Made to Suffer

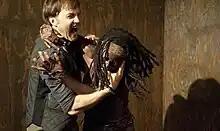
The Governor and Michonne have a physical confrontation after she discovers and kills his re-animated daughter, Penny.

"Made to Suffer" is the eighth episode and mid-season finale of the third season of the post-apocalyptic horror television series "The Walking Dead". It was directed by Billy Gierhart and written by Robert Kirkman, and aired on AMC in the United States on December 2, 2012. In this episode, Rick (Andrew Lincoln), Daryl (Norman Reedus), Michonne (Danai Gurira), and Oscar (Vincent Ward) enter Woodbury in search of Glenn (Steven Yeun) and Maggie (Lauren Cohan). Meanwhile, a new group of survivors discover the prison.